Anisoscelis hymenipherus

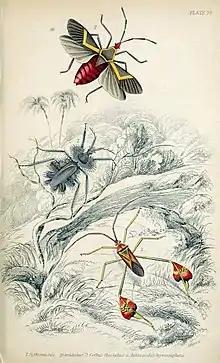
"Anisosceles Hymeniphera" (synonym of "A. hymenipherus"), bottom right, plate from "Introduction to Entomology".

Anisoscelis hymenipherus is a species of leaf-footed bug in the family Coreidae. It occurs in South America."" It was first described by English entomologist John O. Westwood in 1840.